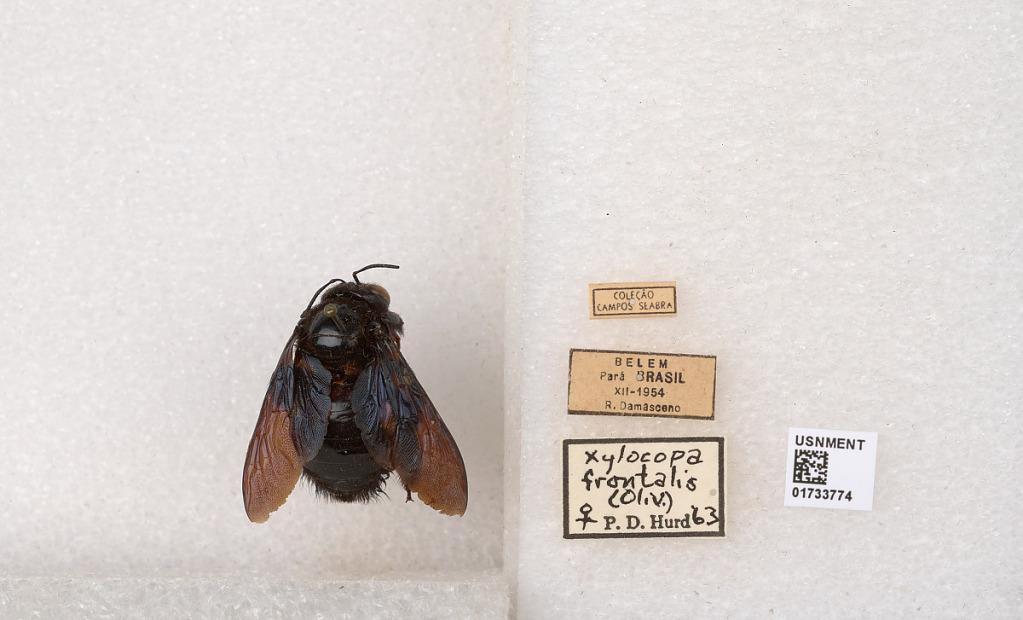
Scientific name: Xylocopa (Neoxylocopa) frontalis (Olivier)
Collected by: R. Damasceno
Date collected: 1954-11-1
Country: Brazil
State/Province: Para
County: Belem
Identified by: Hurd, P. D.